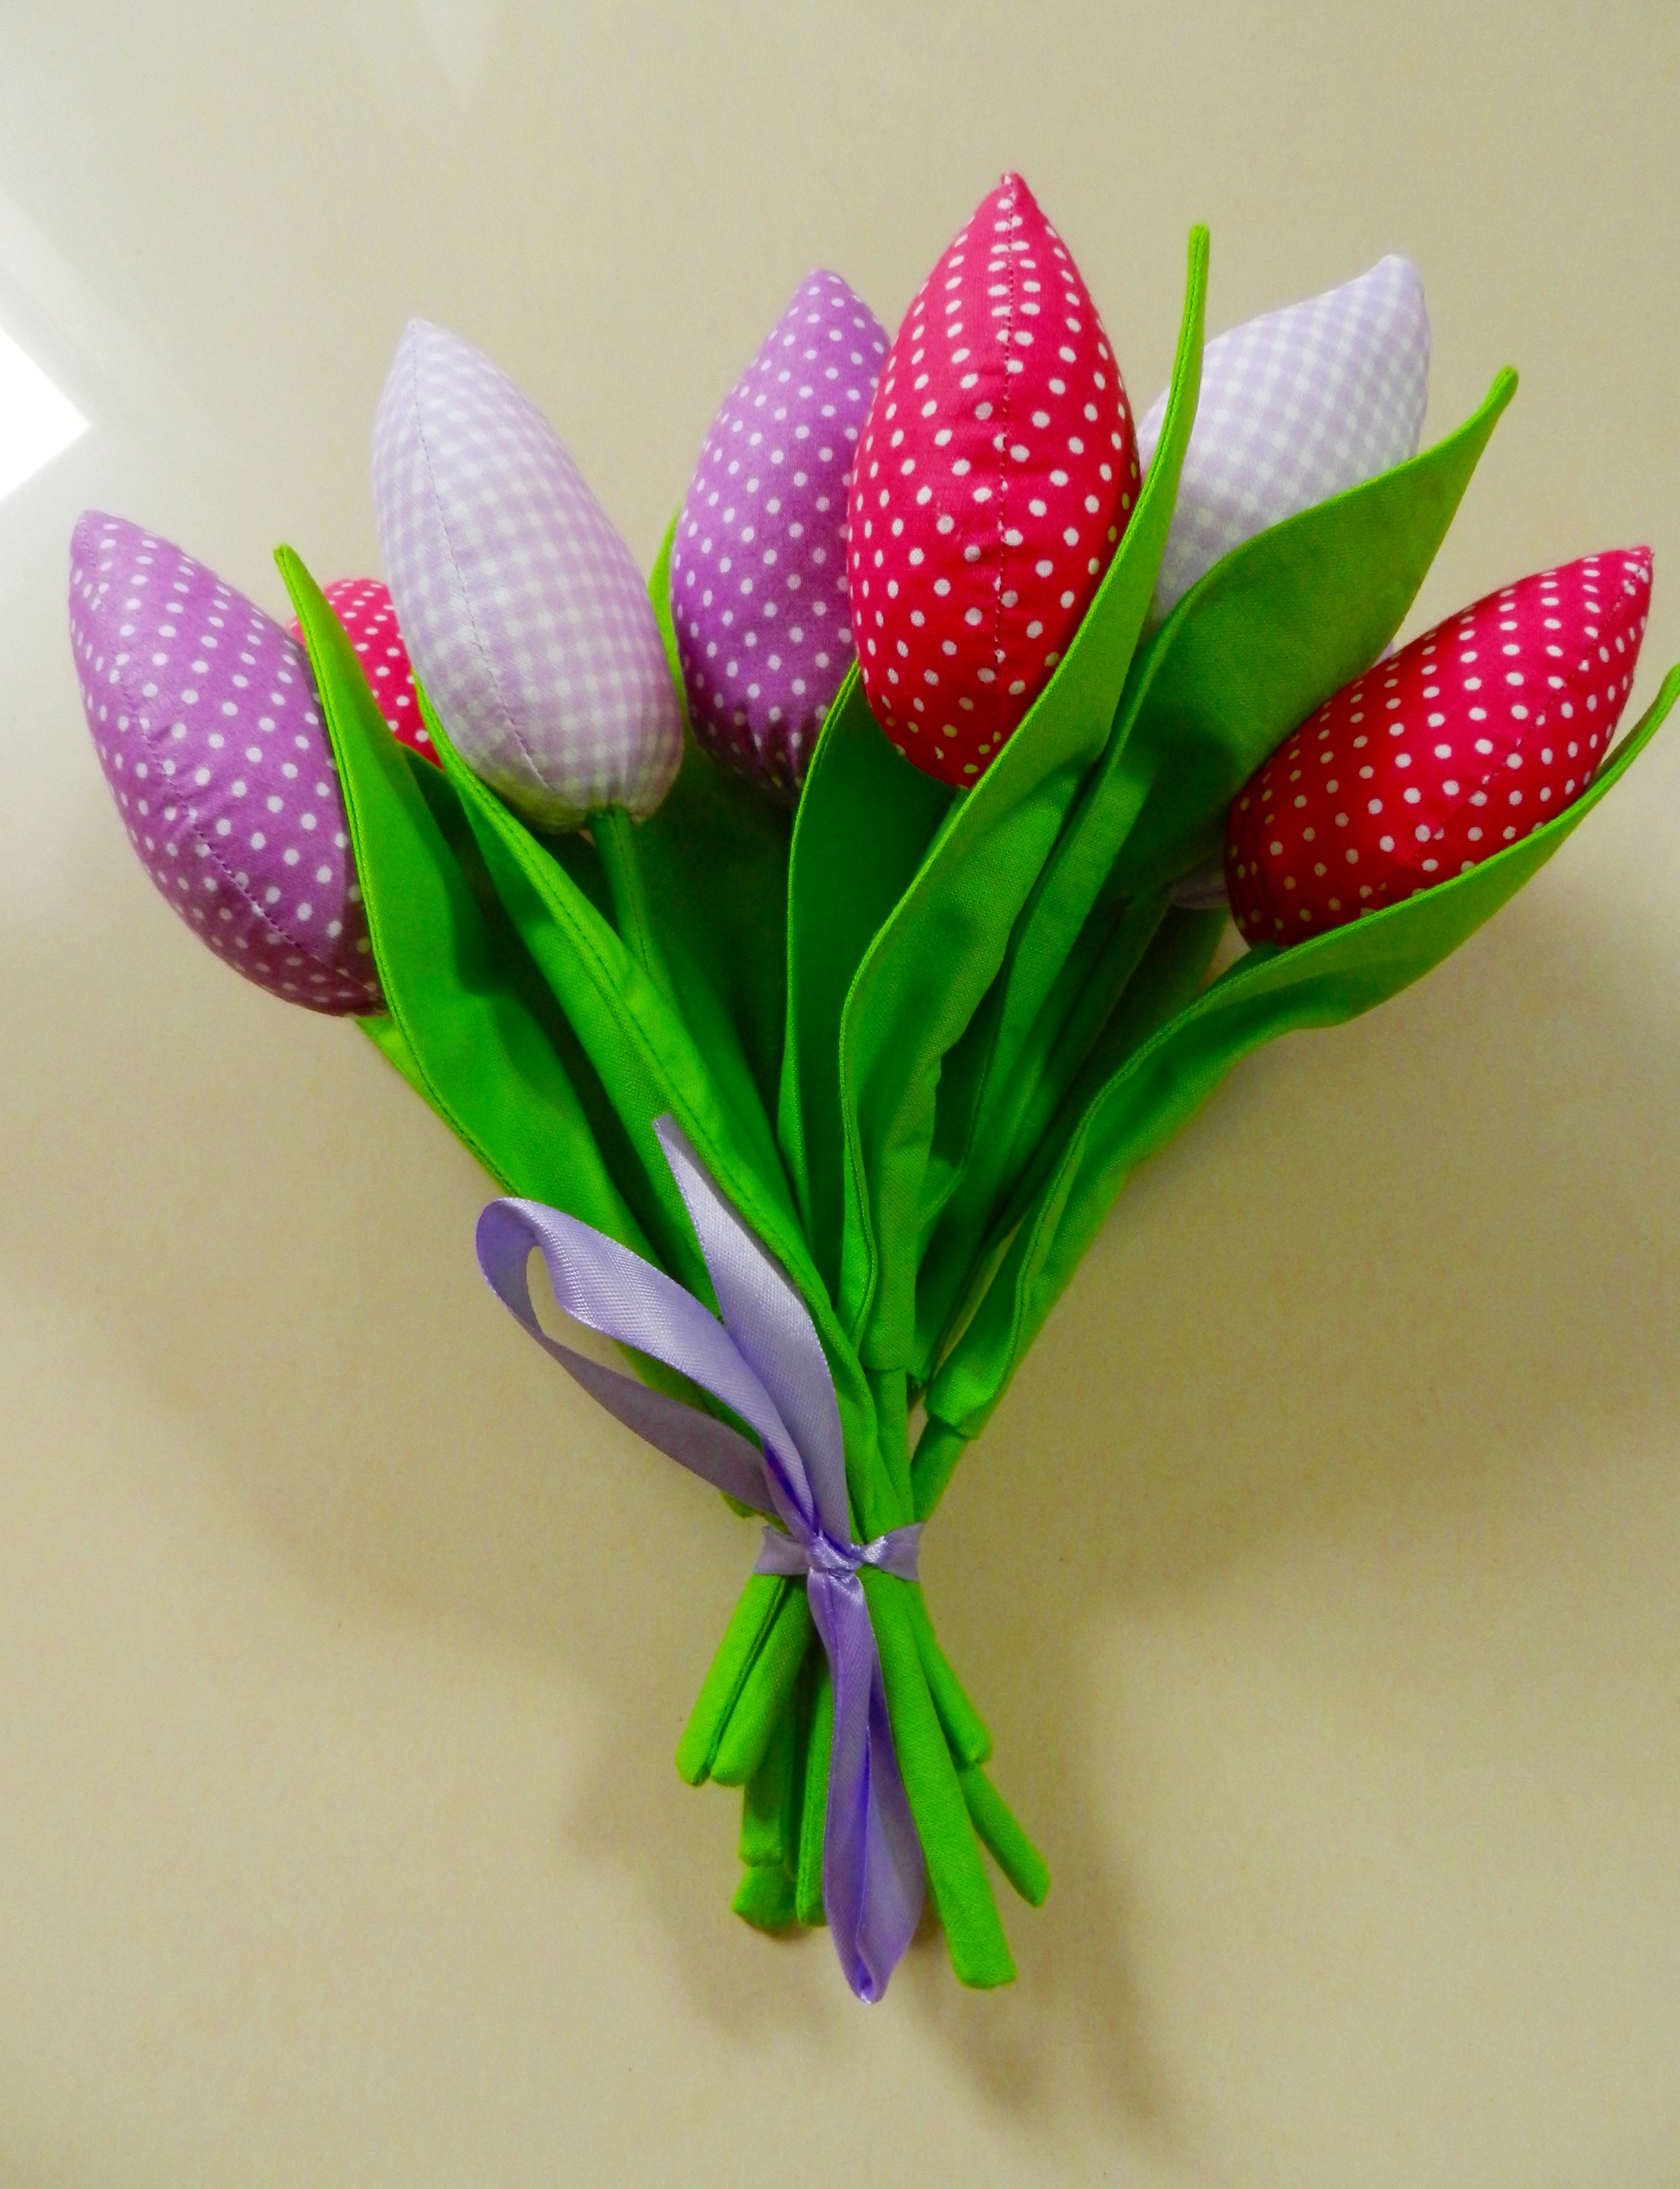
plant, woman, flower, petal, bouquet, decoration, pink, flora, still life, flowers, composition, tulips, bouquet of flowers, floristry, handicraft, macro photography, artificial flowers, flowering plant, flower bouquet, cut flowers, flowers for her, anniversary bouquet, flowers for you, artificial flower, land plant